Your Name

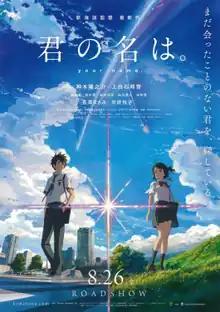
Theatrical release poster

is a 2016 Japanese animated romantic fantasy film written and directed by Makoto Shinkai, produced by CoMix Wave Films, and distributed by Toho. Inspired by the frequency of natural disasters in Japan, the film depicts the story of high school students Taki Tachibana and Mitsuha Miyamizu, who suddenly begin to swap bodies despite having never met, unleashing chaos on each other's lives.